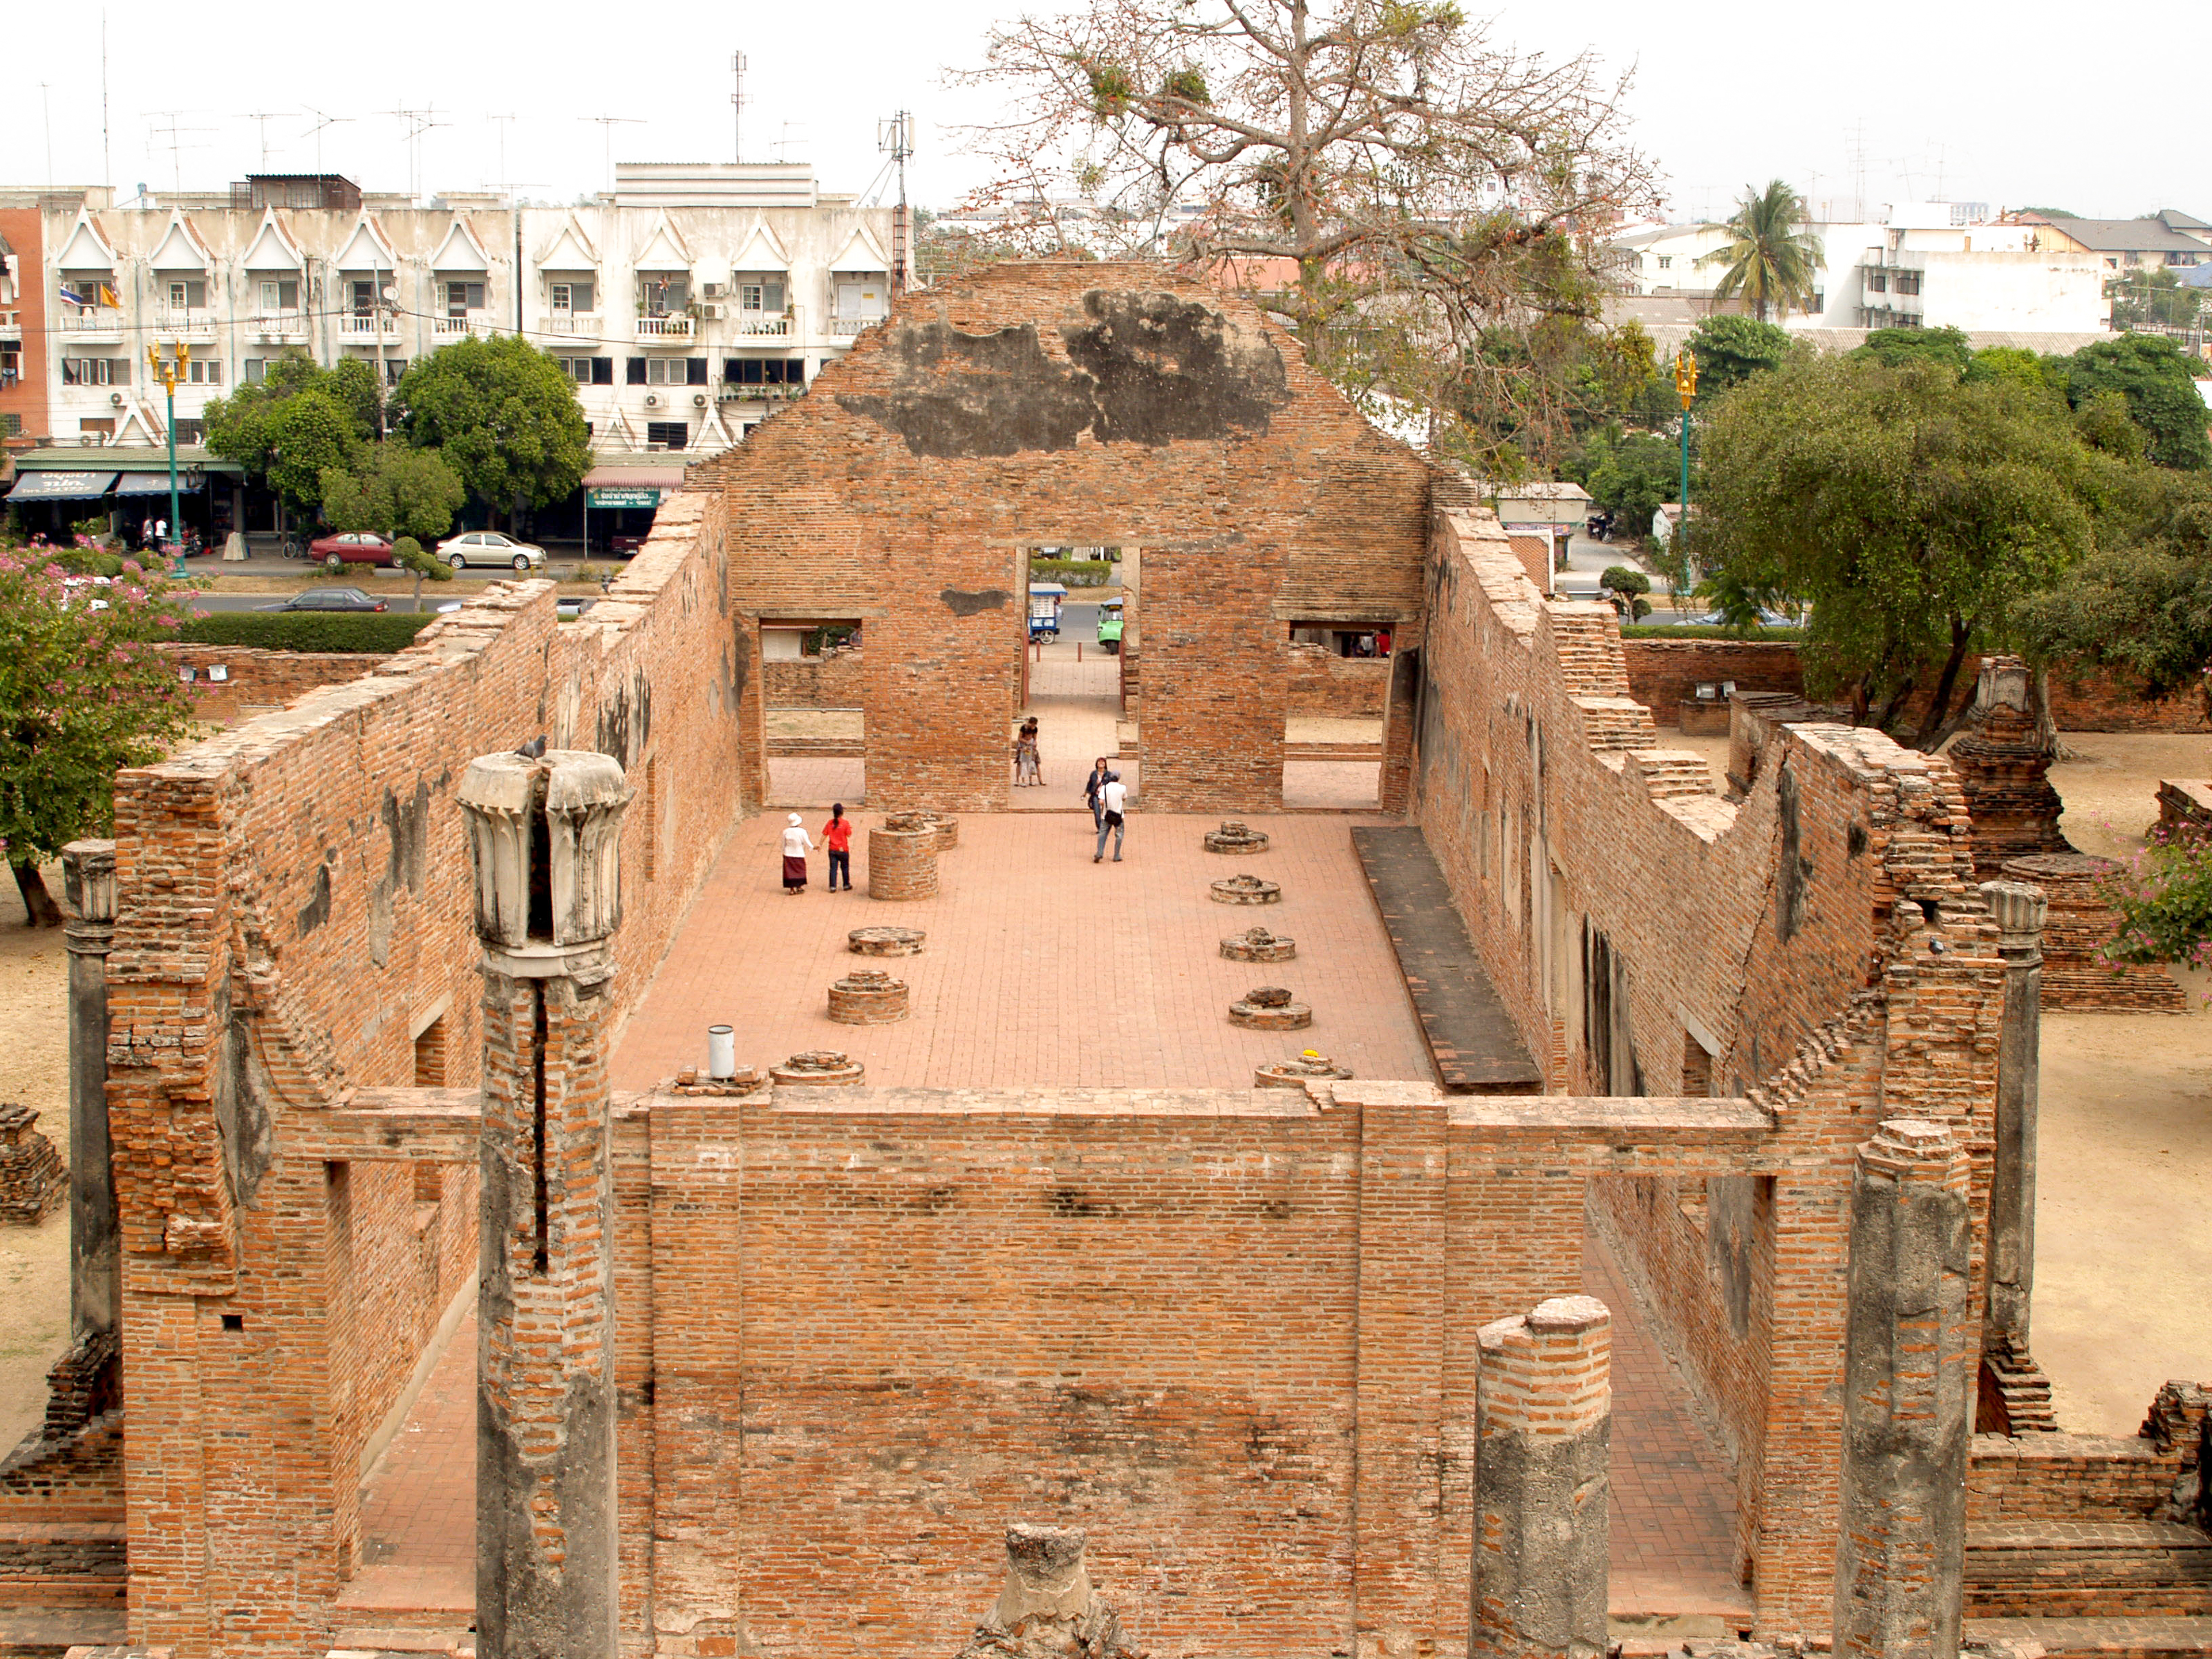
thailand, culture, travel, temple, asia, architecture, historic, buddha, pagoda, tourism, park, old, statue, ayutthaya, siam, religious, ayutthaya historical park, thai, landmark, bangkok, buddhism, building, heritage, ancient, kingdom, religion, art, traditional, statues, historic site, archaeological site, ancient history, ruins, history, facade